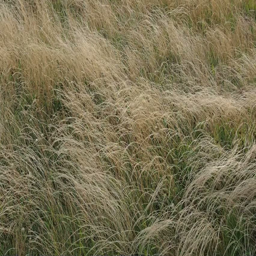
geographical feature category in a windy day